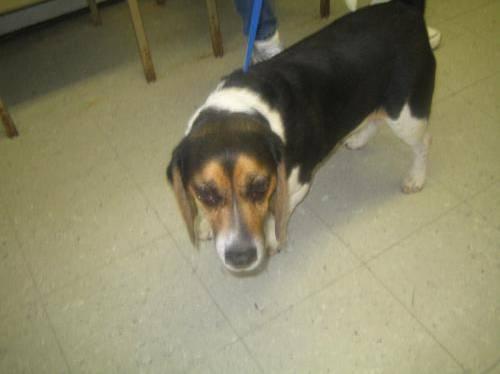
dog